Moskovia Airlines

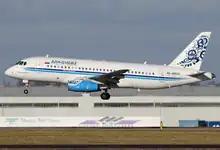
A Moskovia Airlines Sukhoi Superjet 100 at Prague Ruzyne Airport in 2014. Moskovia introduced the type in 2013. At least one aircraft of the type that had been operated by Moskovia entered serviced with Red Wings Airlines.

The airline was established on as a wholly owned commercial subsidiary of the Gromov Flight Research Institute and named "Gromov Air", which was registered on 10 October the same year. In its beginnings the carrier operated cargo flights only; regular scheduled passenger services commenced in 2000. The airline was renamed "Moskovia Airlines" in 2006. Russian-manufactured aircraft (An-12s, An-24s, Tupolev Tu-134s, Tu-154s and Yak-40s) made up the fleet until 2009, when leased Boeing 737s were phased in. The Sukhoi Superjet 100 was incorporated into the fleet in 2013.